Barbecue in South Carolina

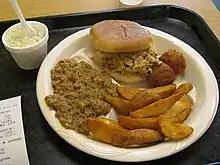
Plate of barbecue with mustard sauce. (Pictured from left to right) Hash, pulled pork sandwich, hushpuppies and potato wedges.

Mustard-based barbecue sauce is common in the central part of South Carolina, and this style of barbecue is most strongly associated with South Carolina. It is sometimes called "Carolina Gold". It may have originated in the French and German immigrant community that arrived in South Carolina in the 18th century. It has been linked to the "Mustard Belt" between Orangeburg County and Newberry County, where large numbers of German immigrants settled. Mustard was also thought to repel mosquitoes in colonial times, preventing malaria.